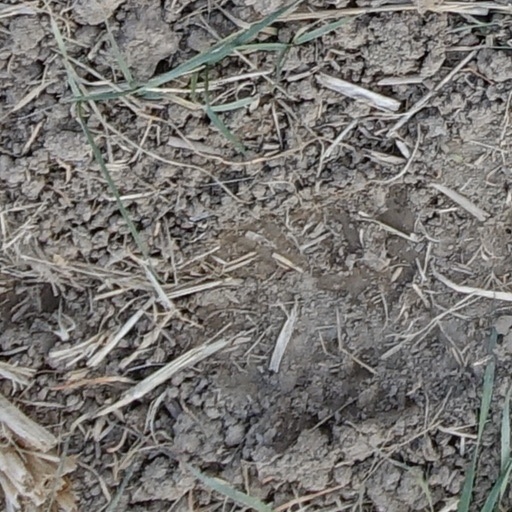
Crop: wheat